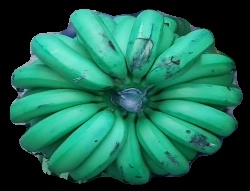
Variety: pachbale
Grade: grade2